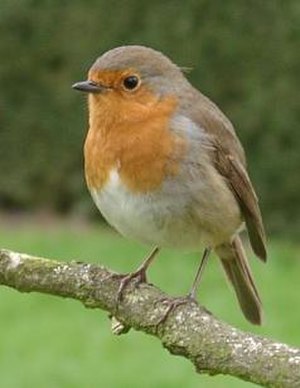
Fugles alder / Livsafsnit / Immatur/Ungfugl
Udvokset Rødhals.
Fugles alder kan angives på mange måder. Det er interessant af mange grunde. Specielt kan det være en hjælp ved feltbestemmelse af fugle, da fjerdragten skifter med alderen.